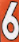
Number: 6